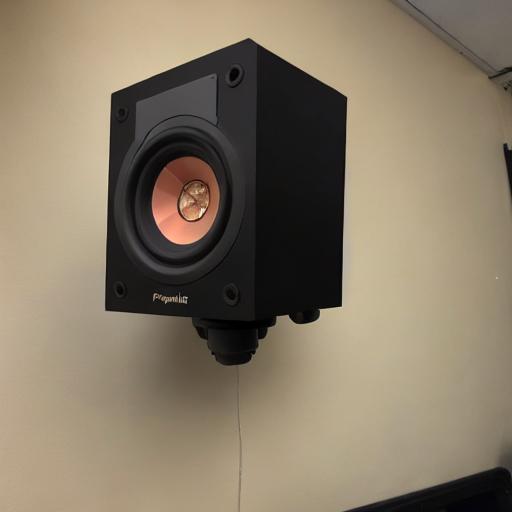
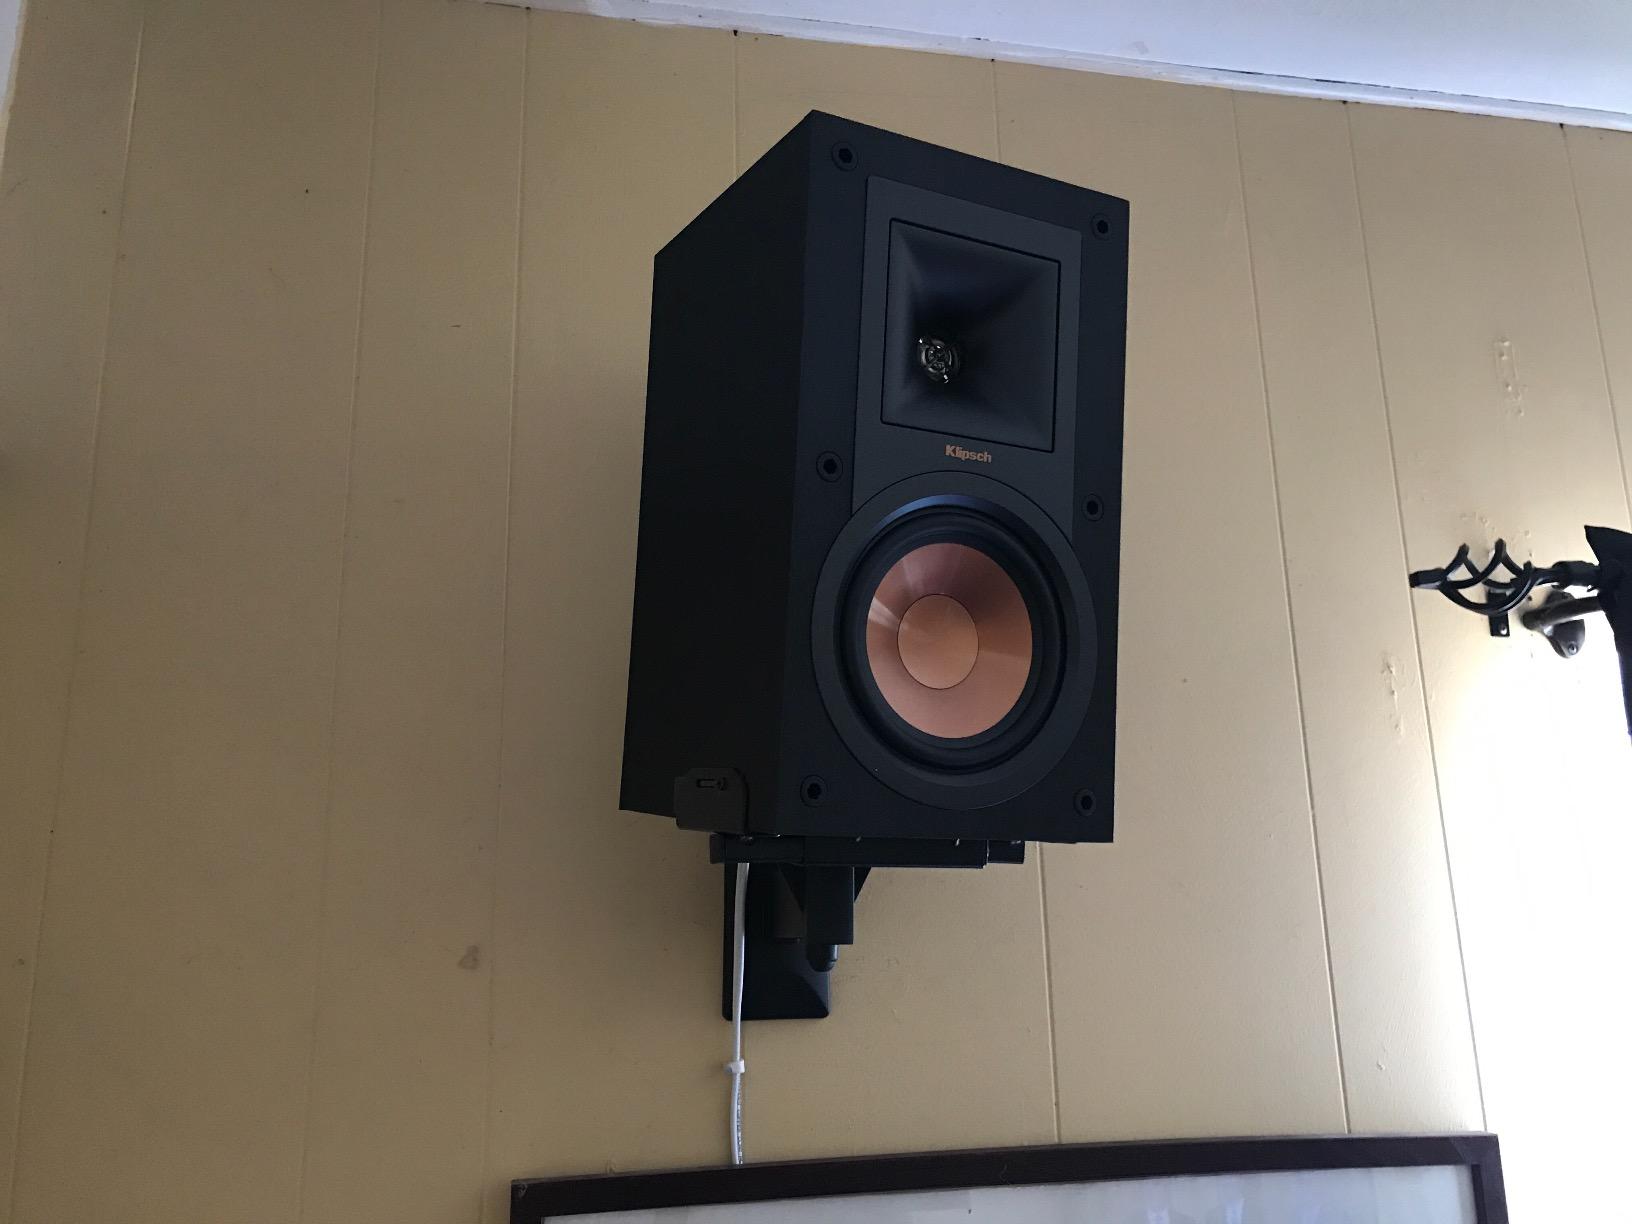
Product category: speaker
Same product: no